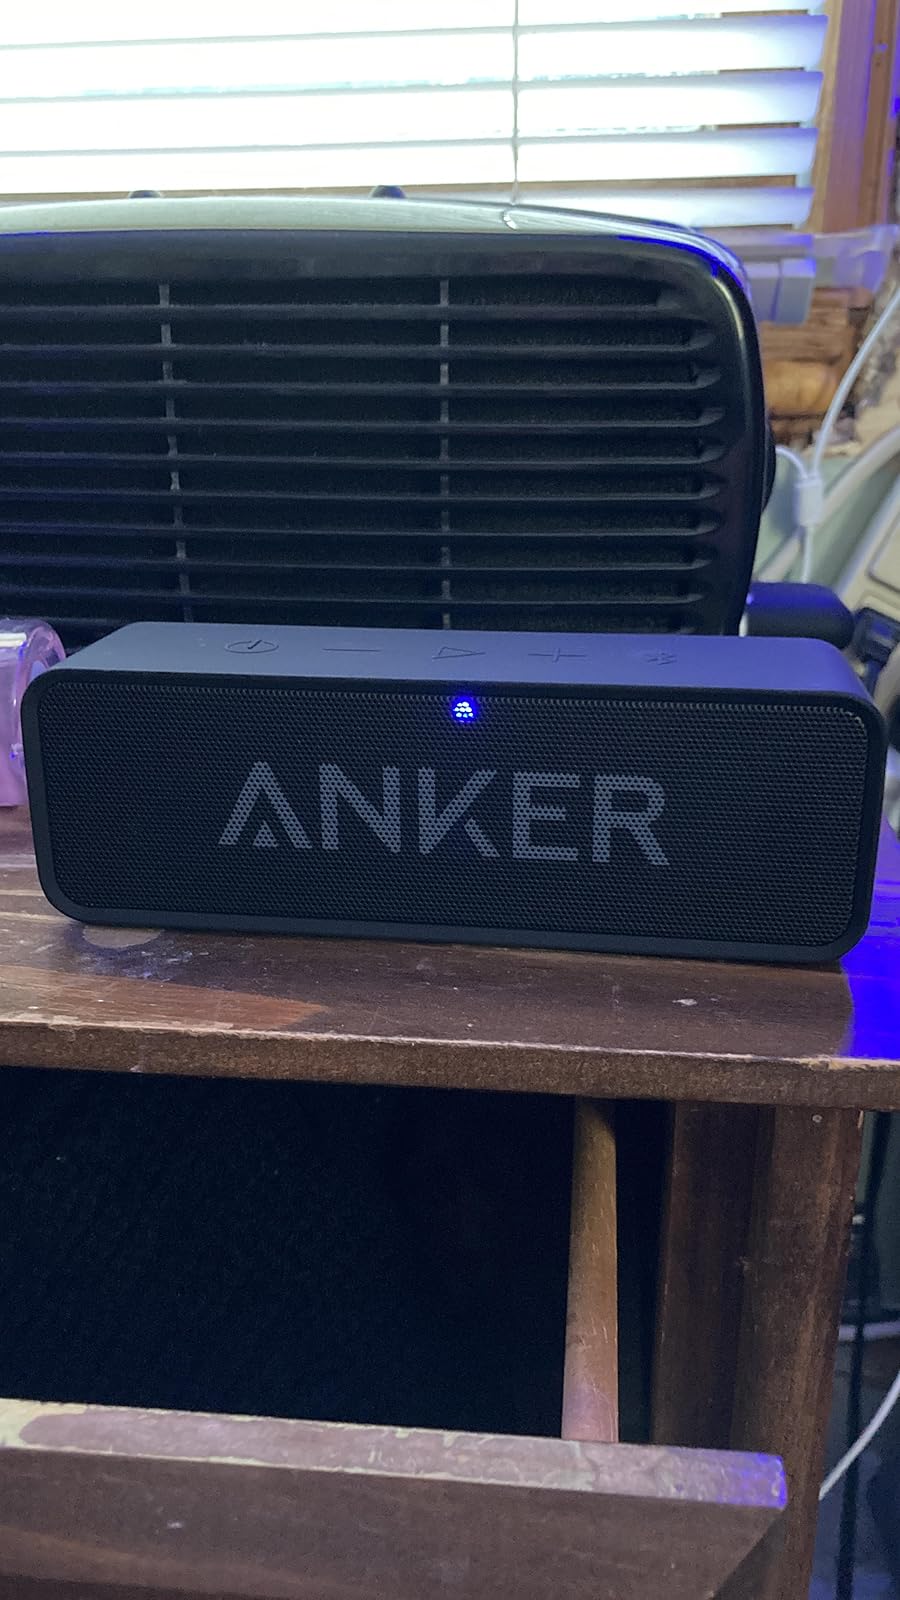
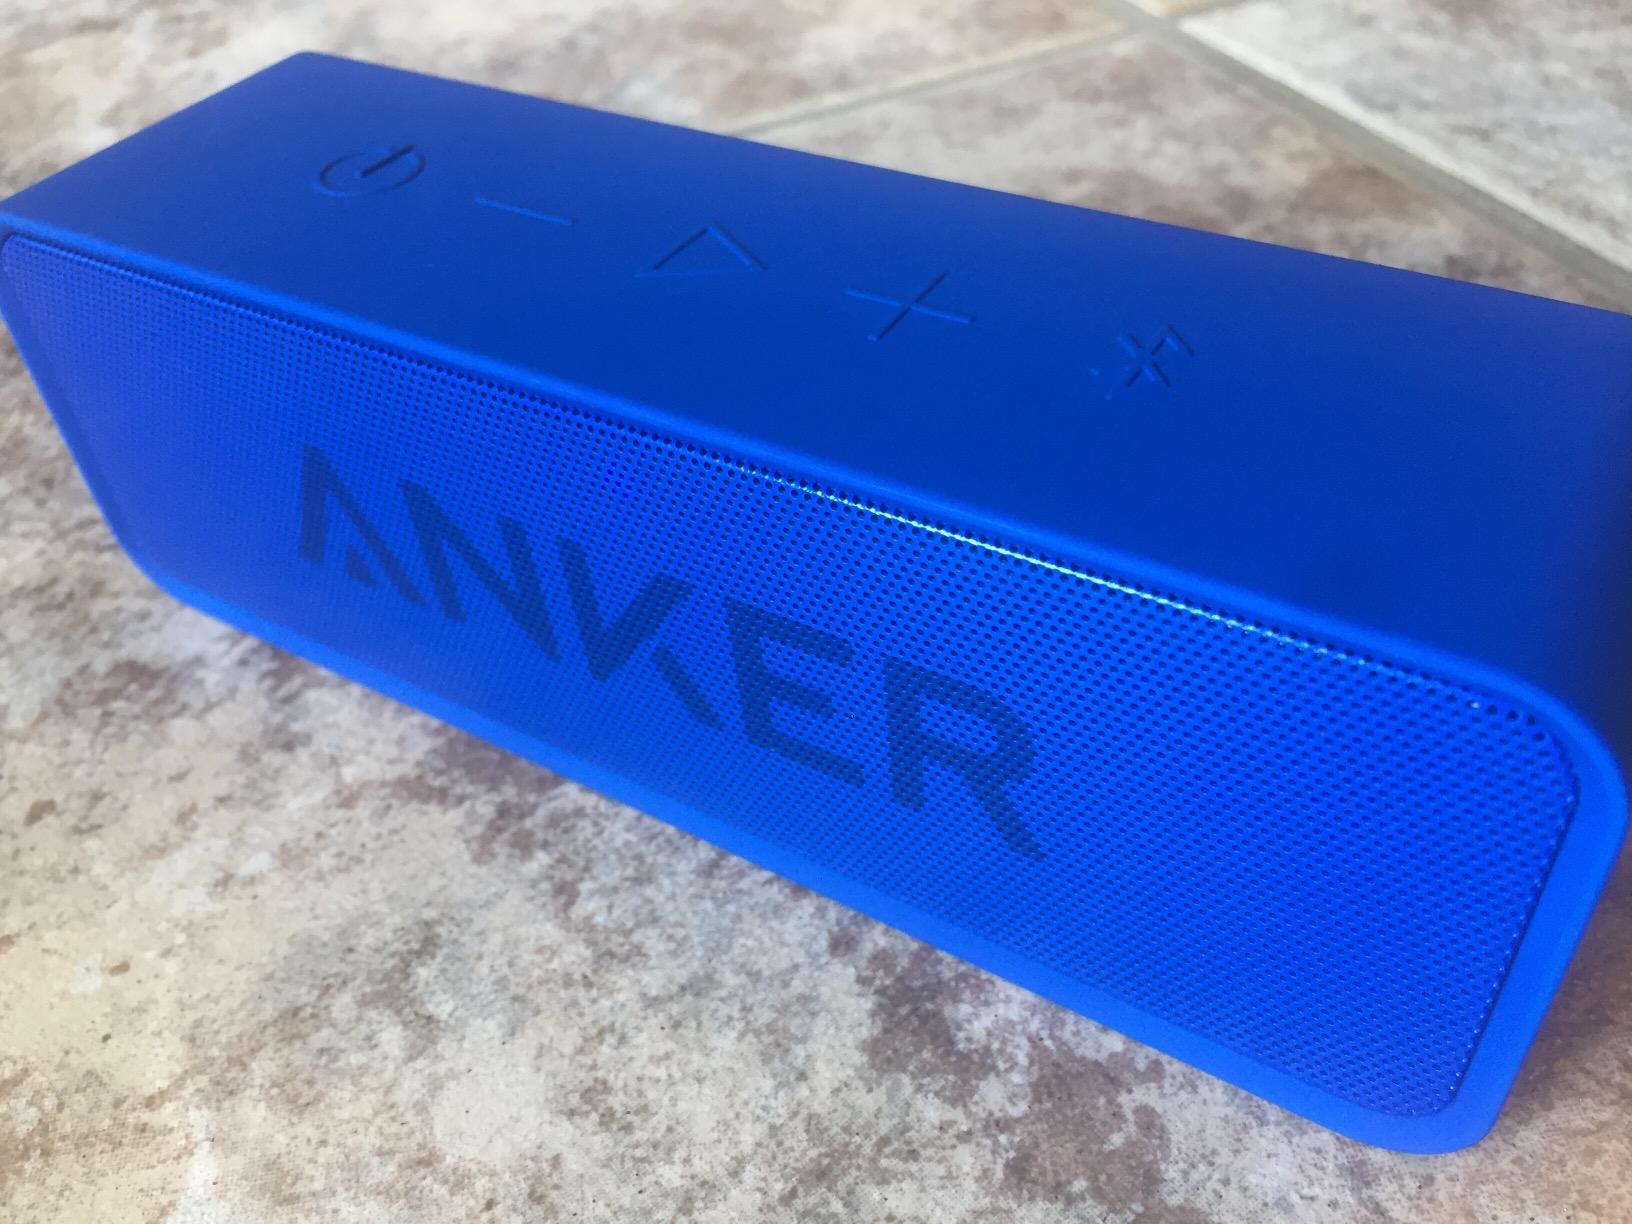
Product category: speaker
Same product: no